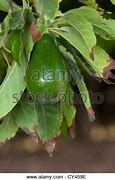
Label: Avocado